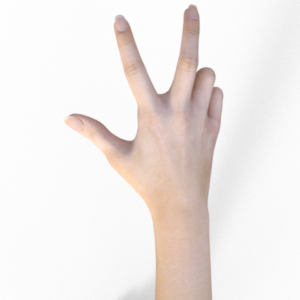
Label: scissors